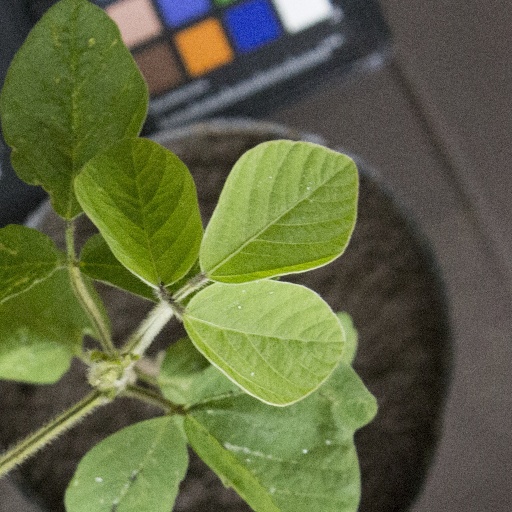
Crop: soybean